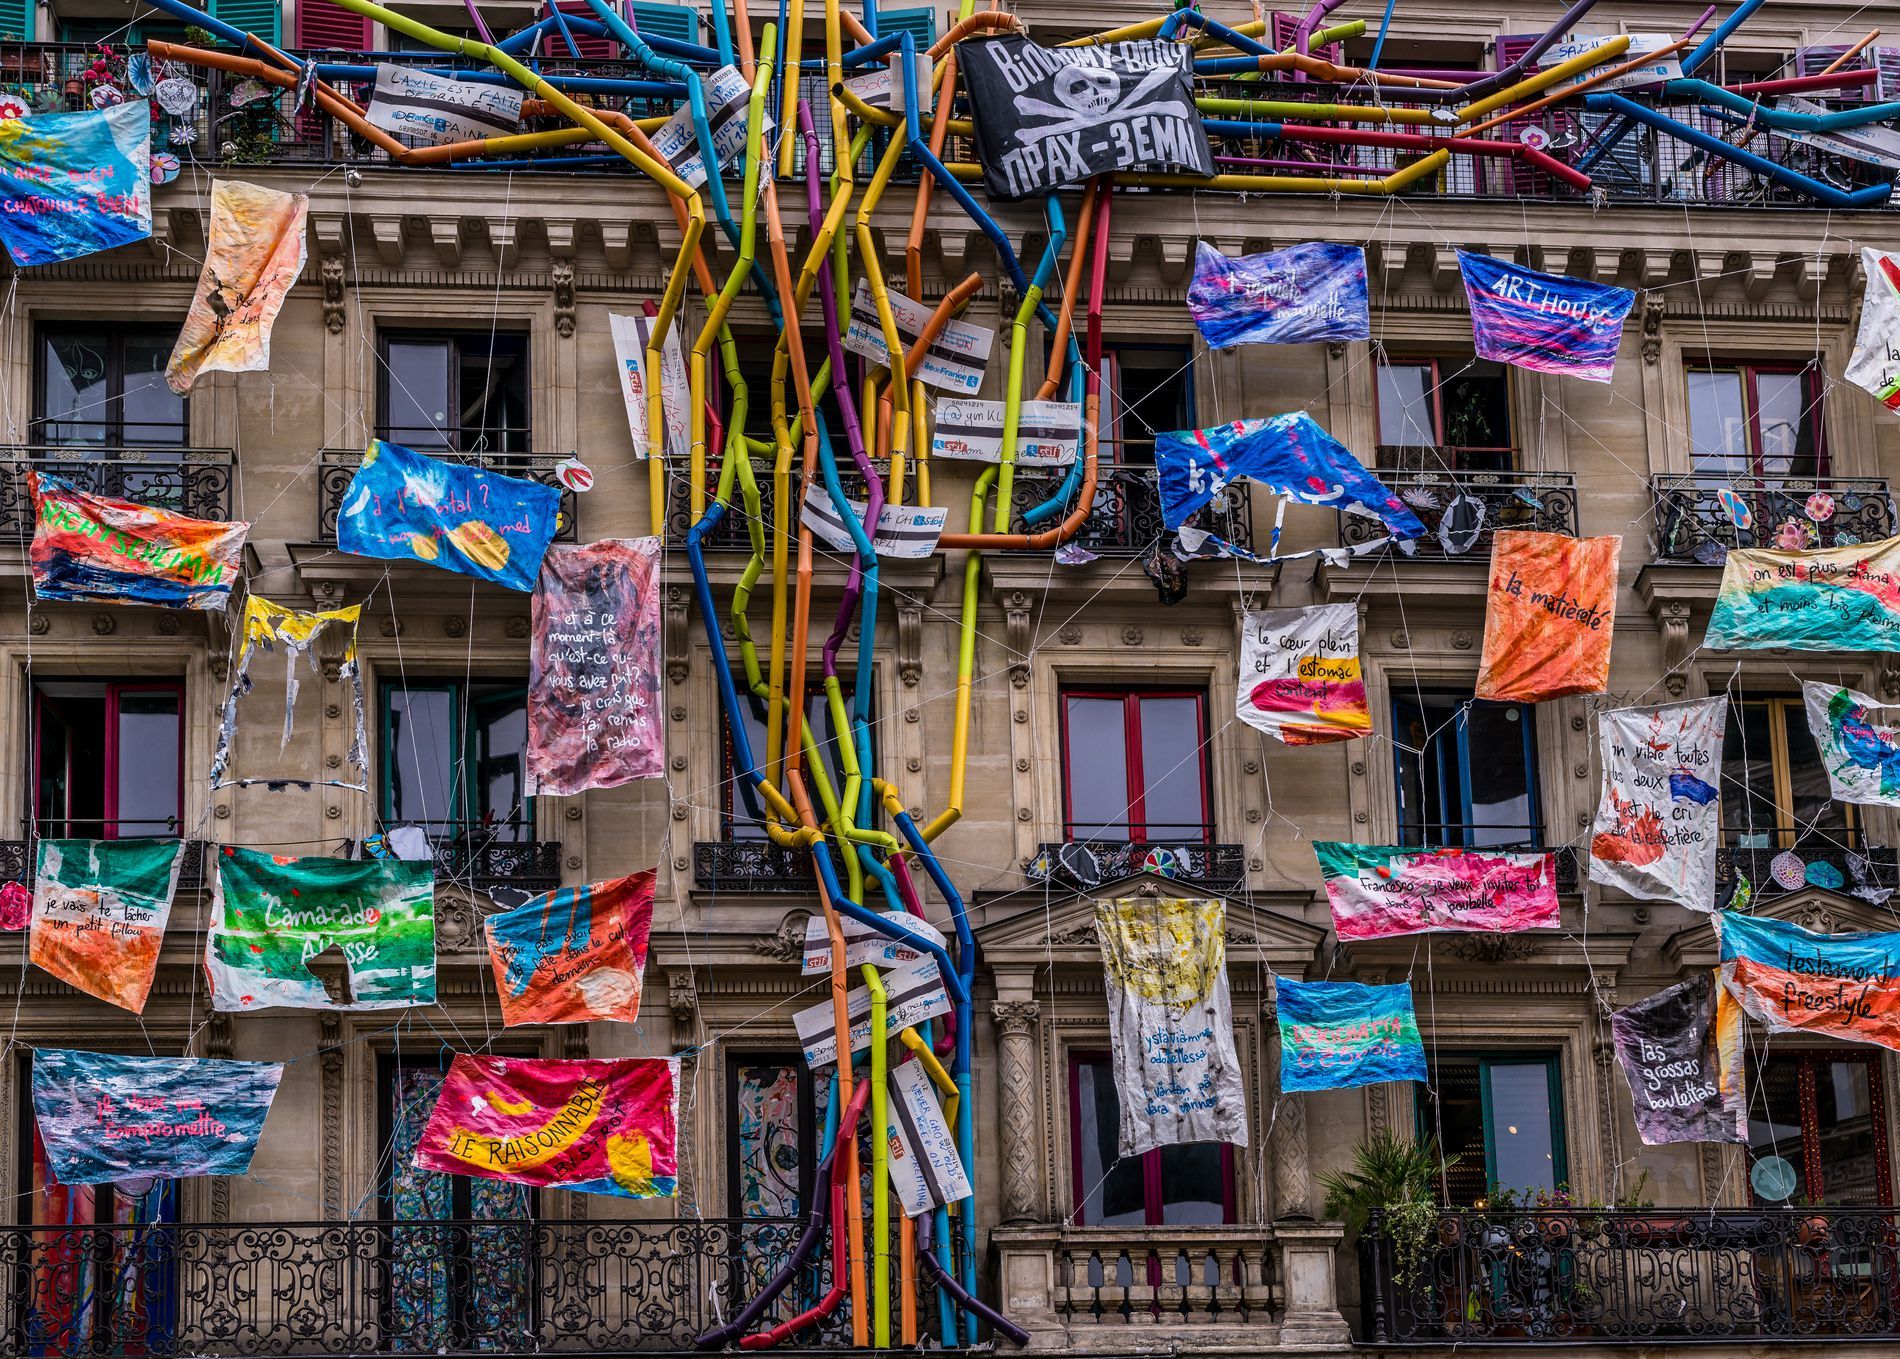
the facade of a multi story building
The image is the facade of a multi story building covered in colorful fabric banners and plastic tubes. banners with text and graphics are draped.
This eye level shot captures the facade of a classical building decorated with protest banners and plastic tubes. The color palette is red, yellow, blue, and orange. The photo style leans toward documentary or street photography.
Labels: Neighborhood, City, Urban, Art, Painting, Window, Architecture, Building, Wall, Collage, fabric banner, tubes
Camera: SONY ILCE-7RM3
Lens: 40mm F1.4 DG HSM | Art 018
Aperture: F7.1
Exposure: 1/160 sec
ISO: 100
Focal length: 40.0 mm